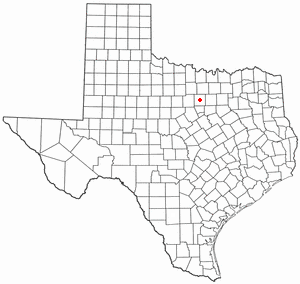
La ville de Weatherford est le siège du comté de Parker, dans l’État du Texas, aux États-Unis. Sa population s’élevait à 25 250 habitants lors du recensement de 2010, estimée à 29 969 habitants en 2016.